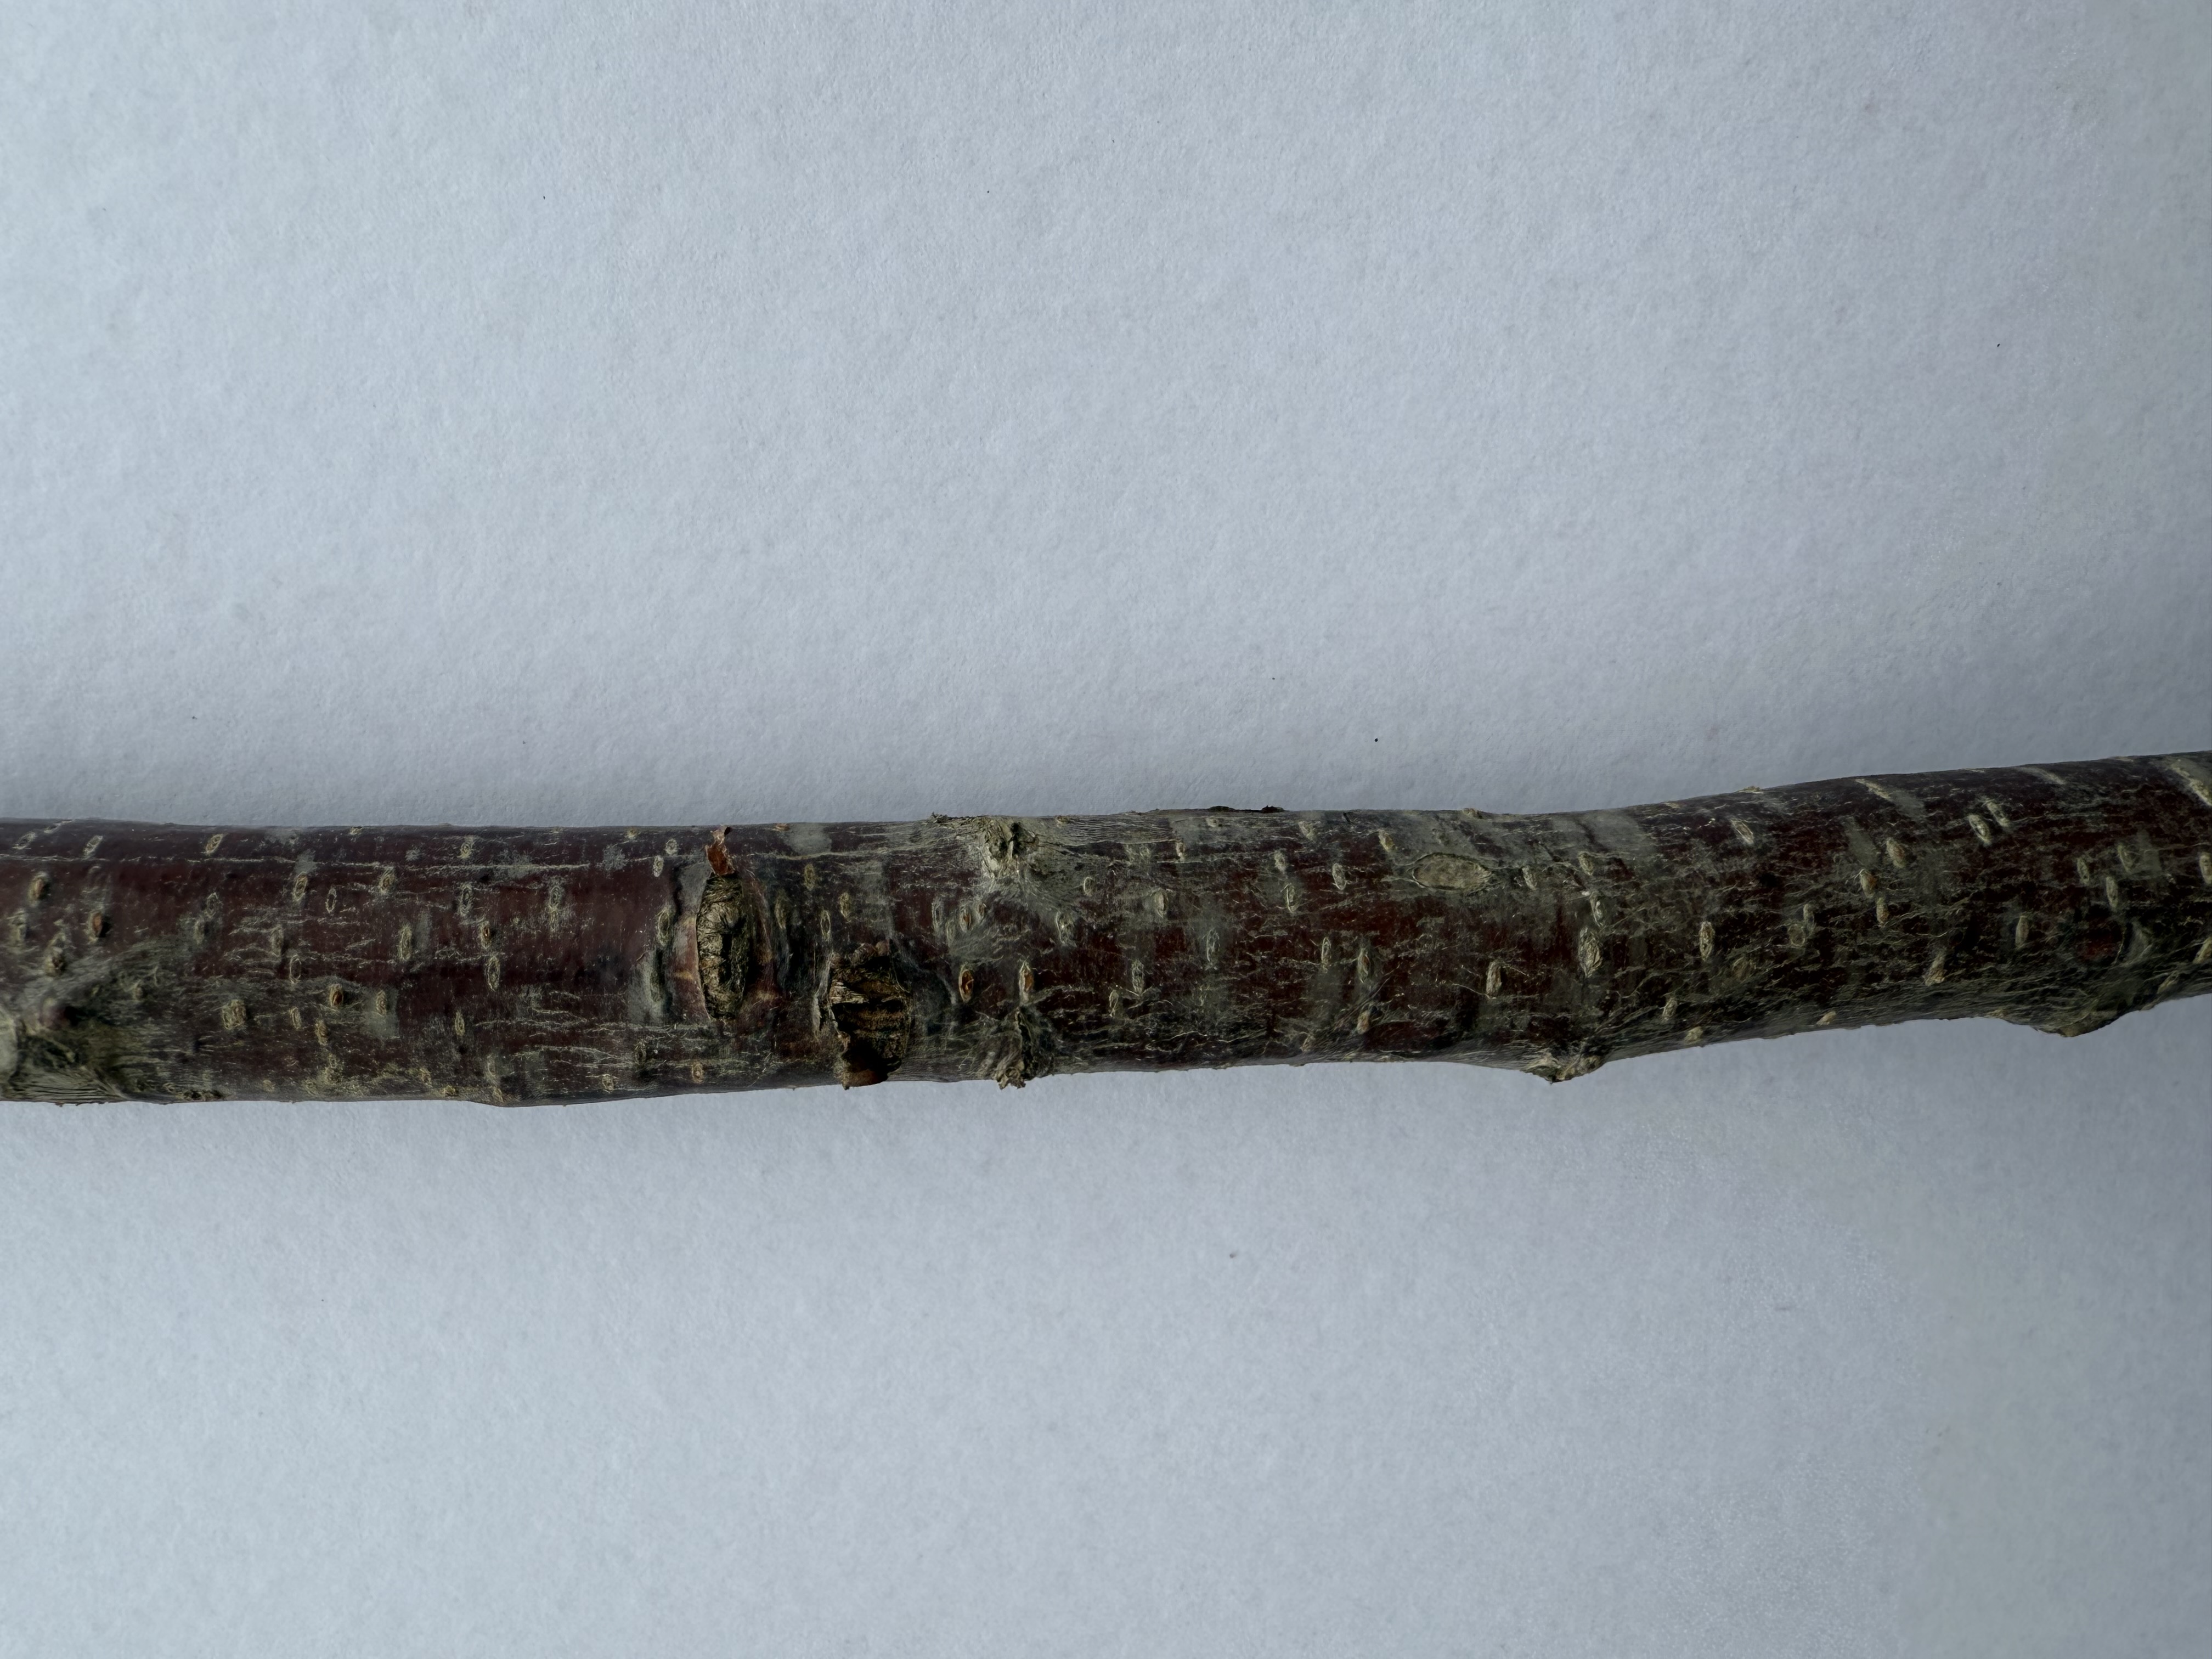
Variety: Kutahya Sour Cherry